First United Methodist Church (Jasper, Florida)

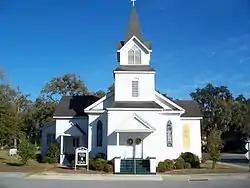
First United Methodist Church, Jasper, Florida

The First United Methodist Church is a historic Carpenter Gothic church in Jasper, Florida. It is located at 405 Central Avenue, S.W. On September 29, 1978, it was added to the National Register of Historic Places as United Methodist Church.